Malvern Chase

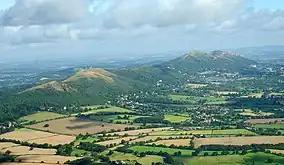
Malvern Chase

Malvern Chase was a royal chase that occupied the land between the Malvern Hills and the River Severn in Worcestershire and extended to Herefordshire from the River Teme to Cors Forest.